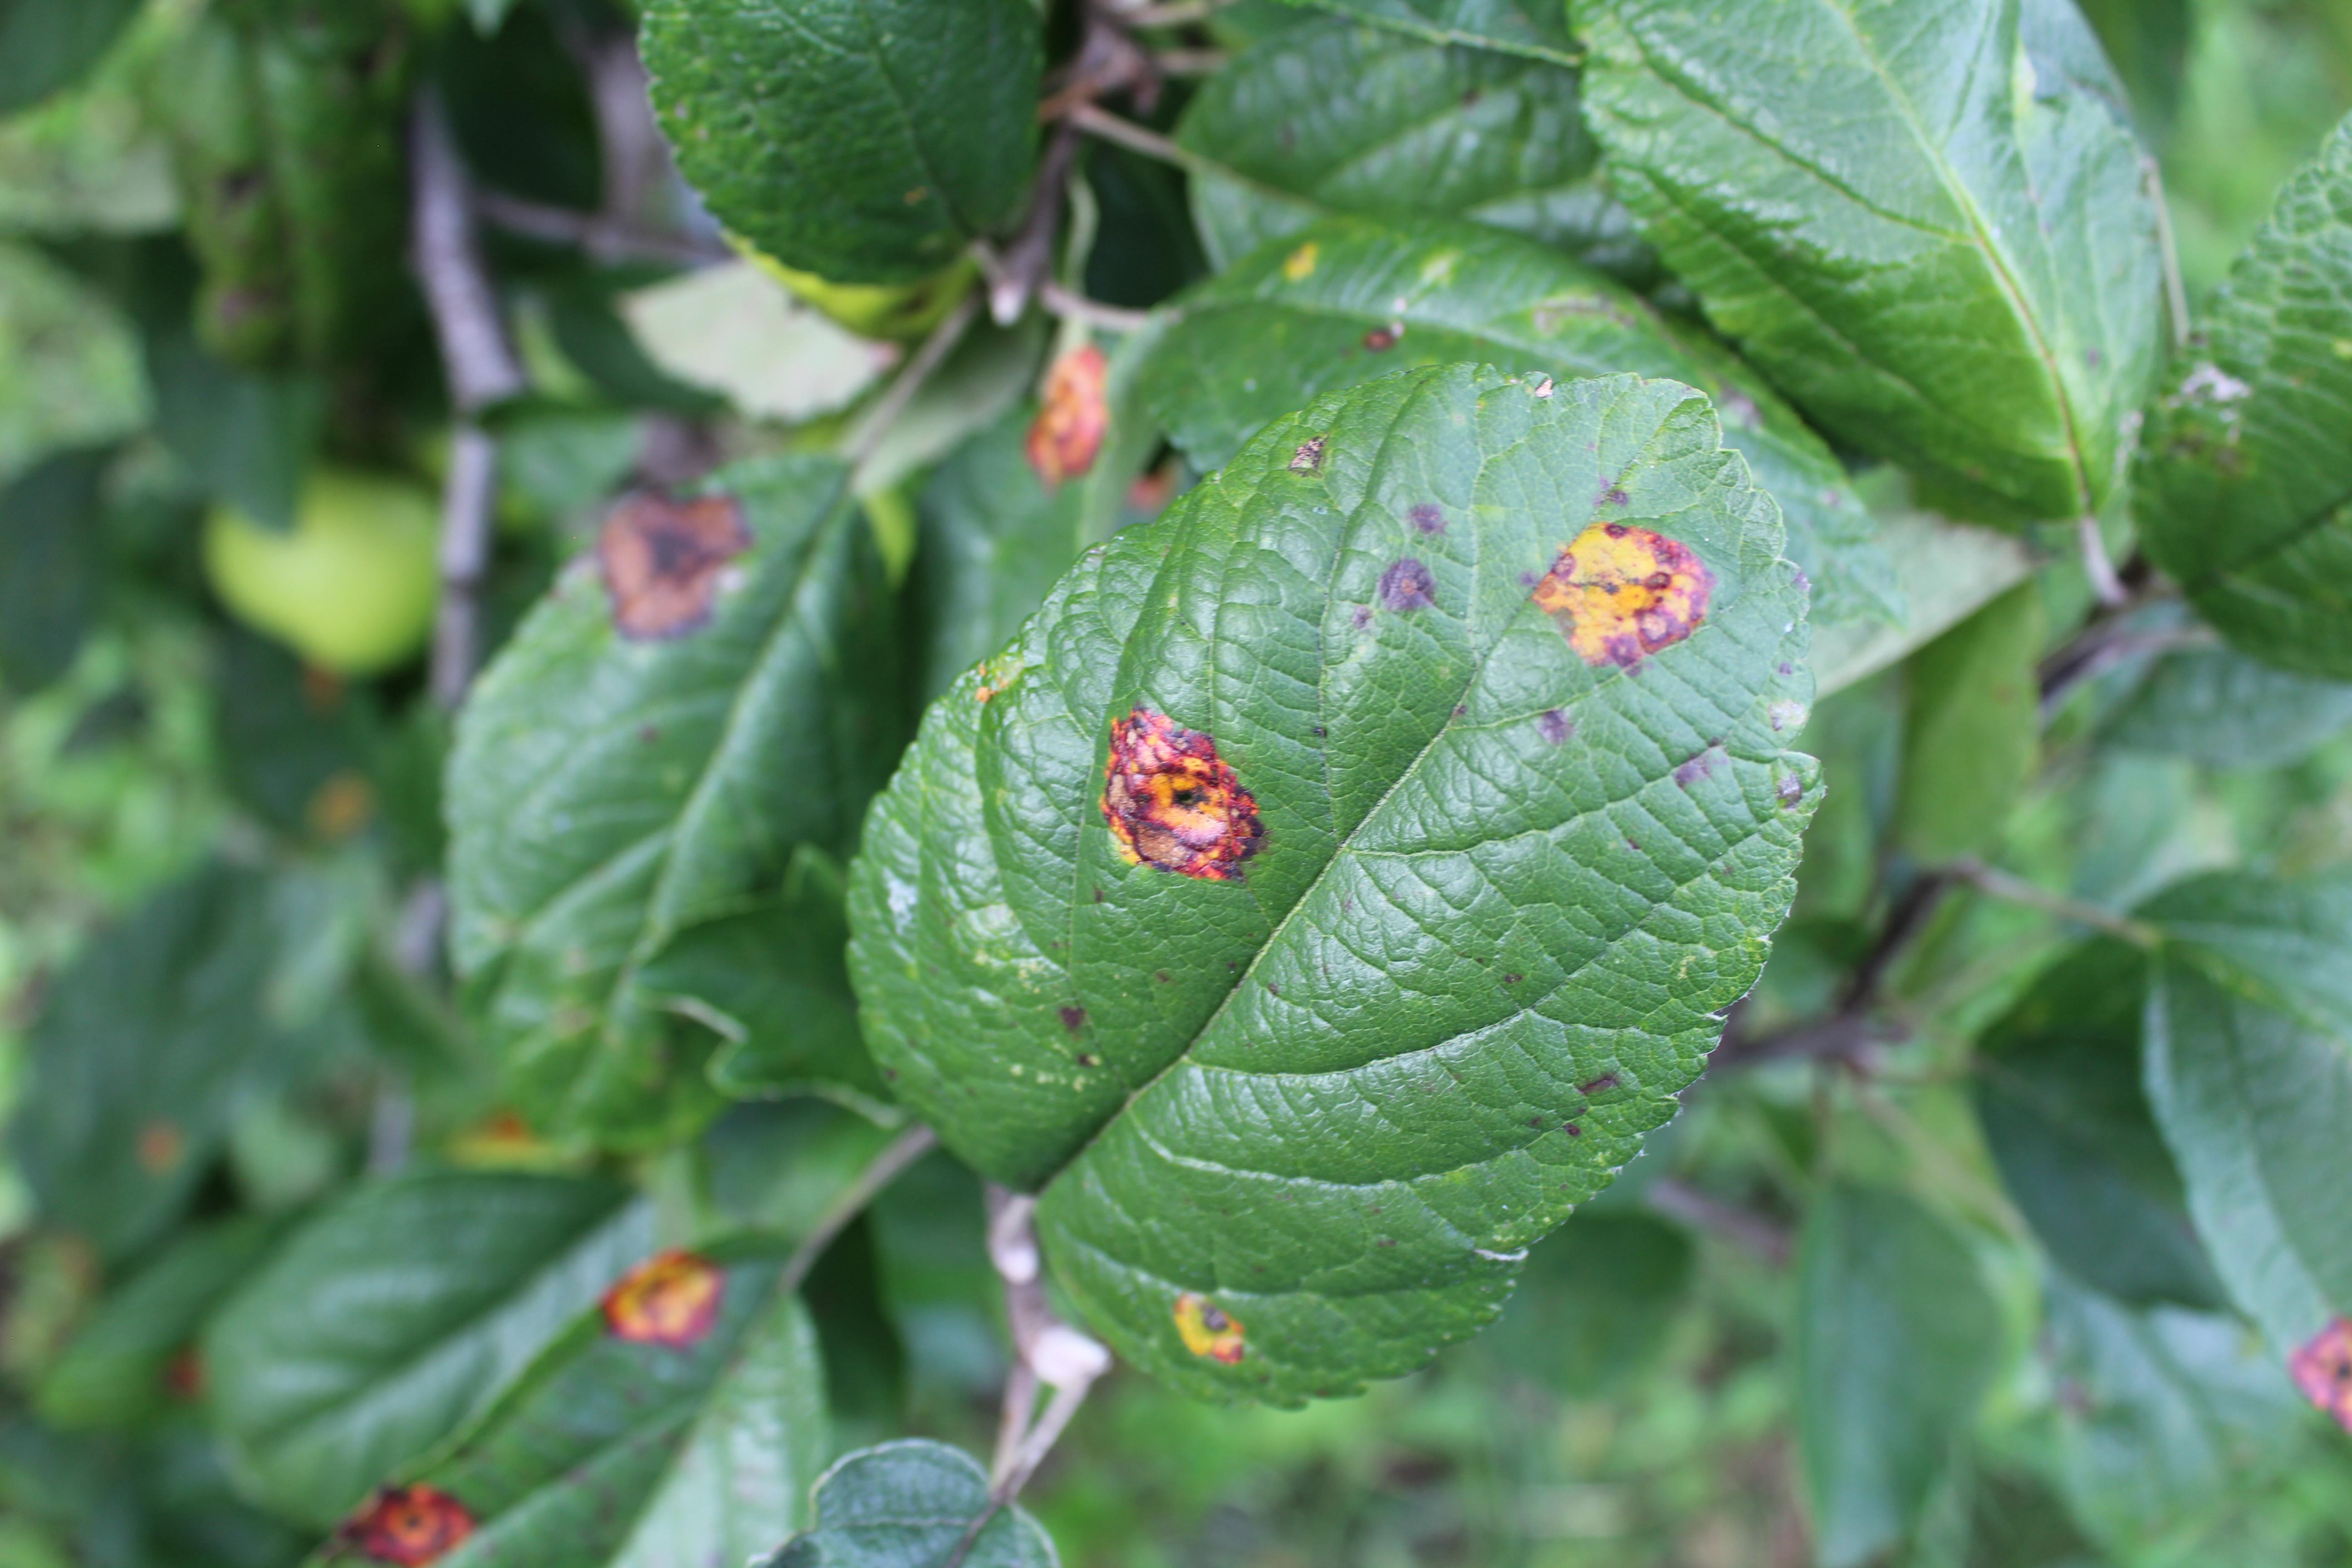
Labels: rust